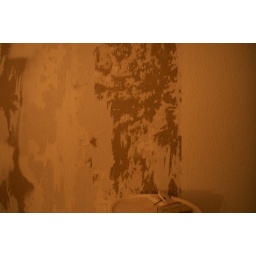
The wall in the house beening rebuild